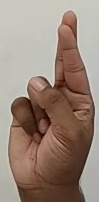
ASL sign: R